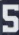
Number: 5